Gabi Siboni

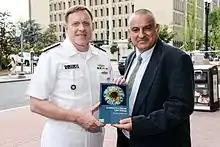
Admiral Michael Rogers and Dr. Gabi Siboni at the DCOI Conference, Washington, D.C., May 19, 2016

Siboni is a consultant in a wide range of fields, including: Cybersecurity (including ICS and SCADA Security), Information Technology, ICT Risk Management, and Strategic Planning. He has extensive proven experience in decision support systems (DSS) related to cyber security investment, and security & safety control systems.